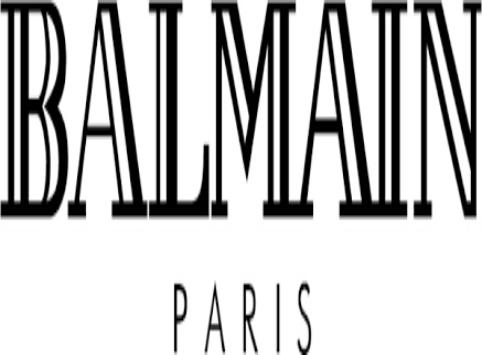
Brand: Balmain
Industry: Clothes